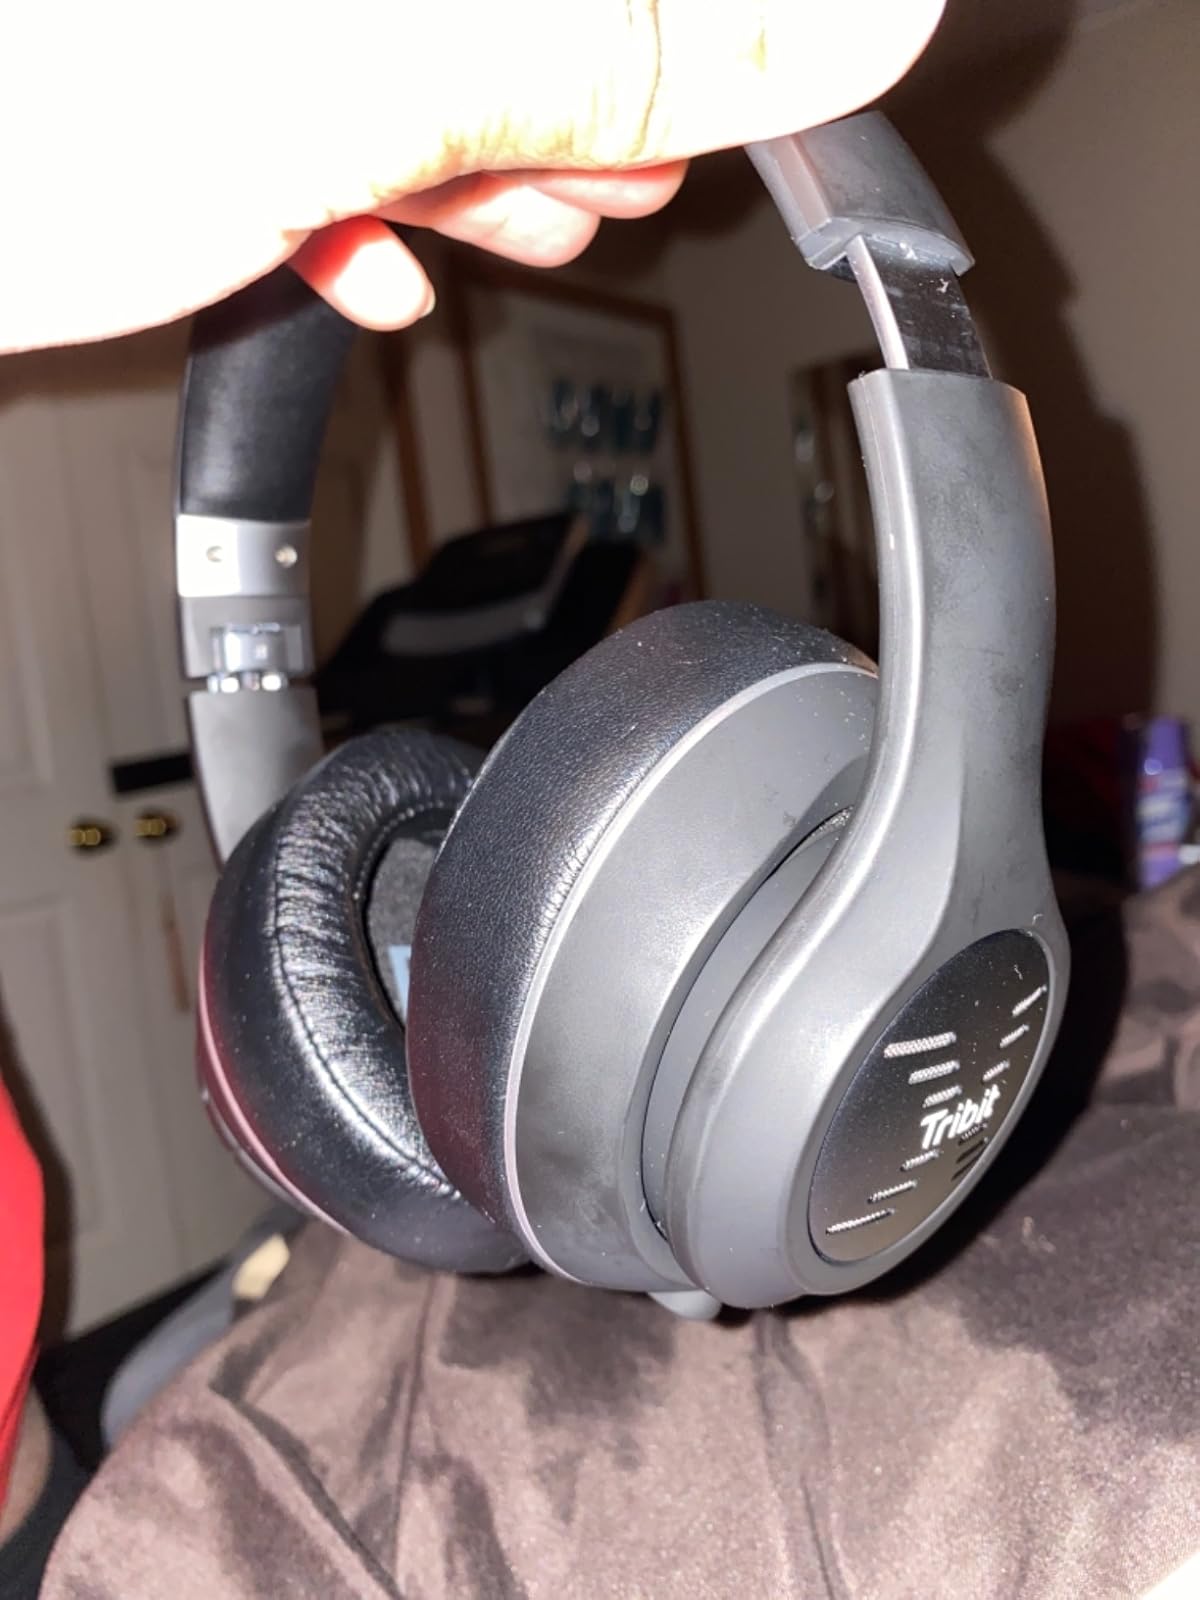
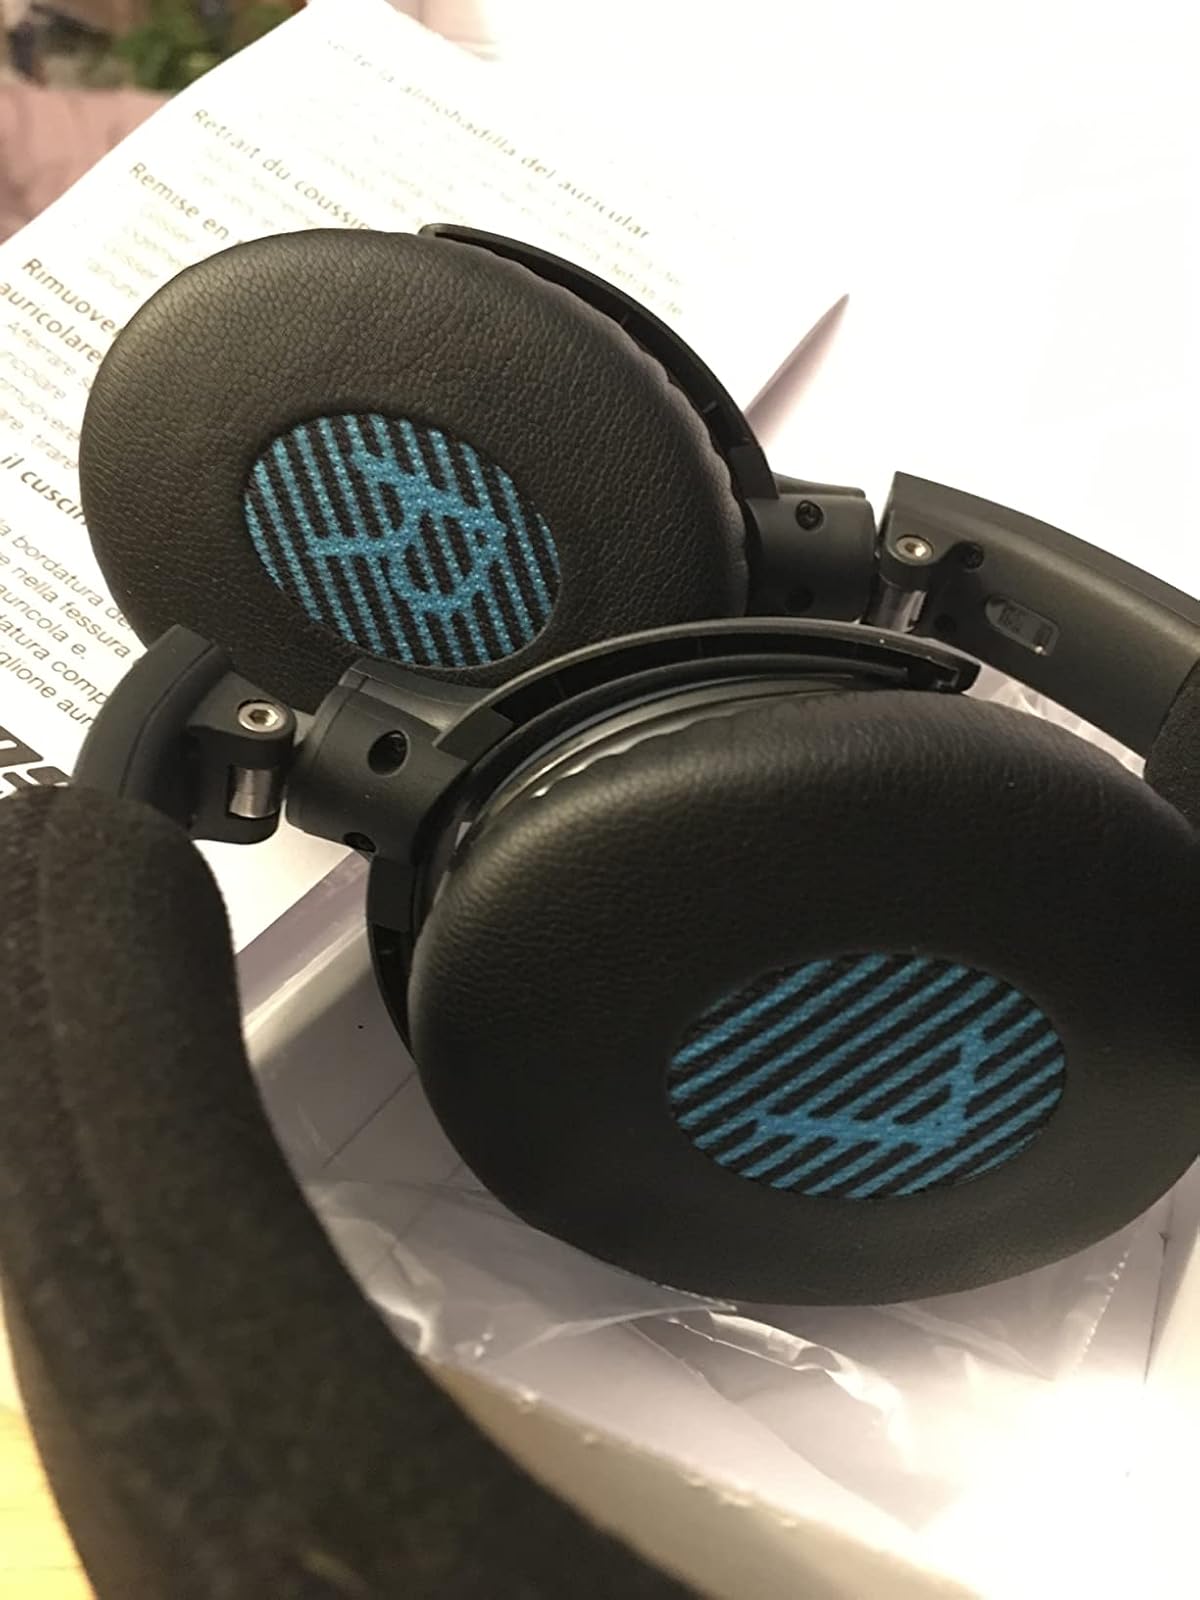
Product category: headphones
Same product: no